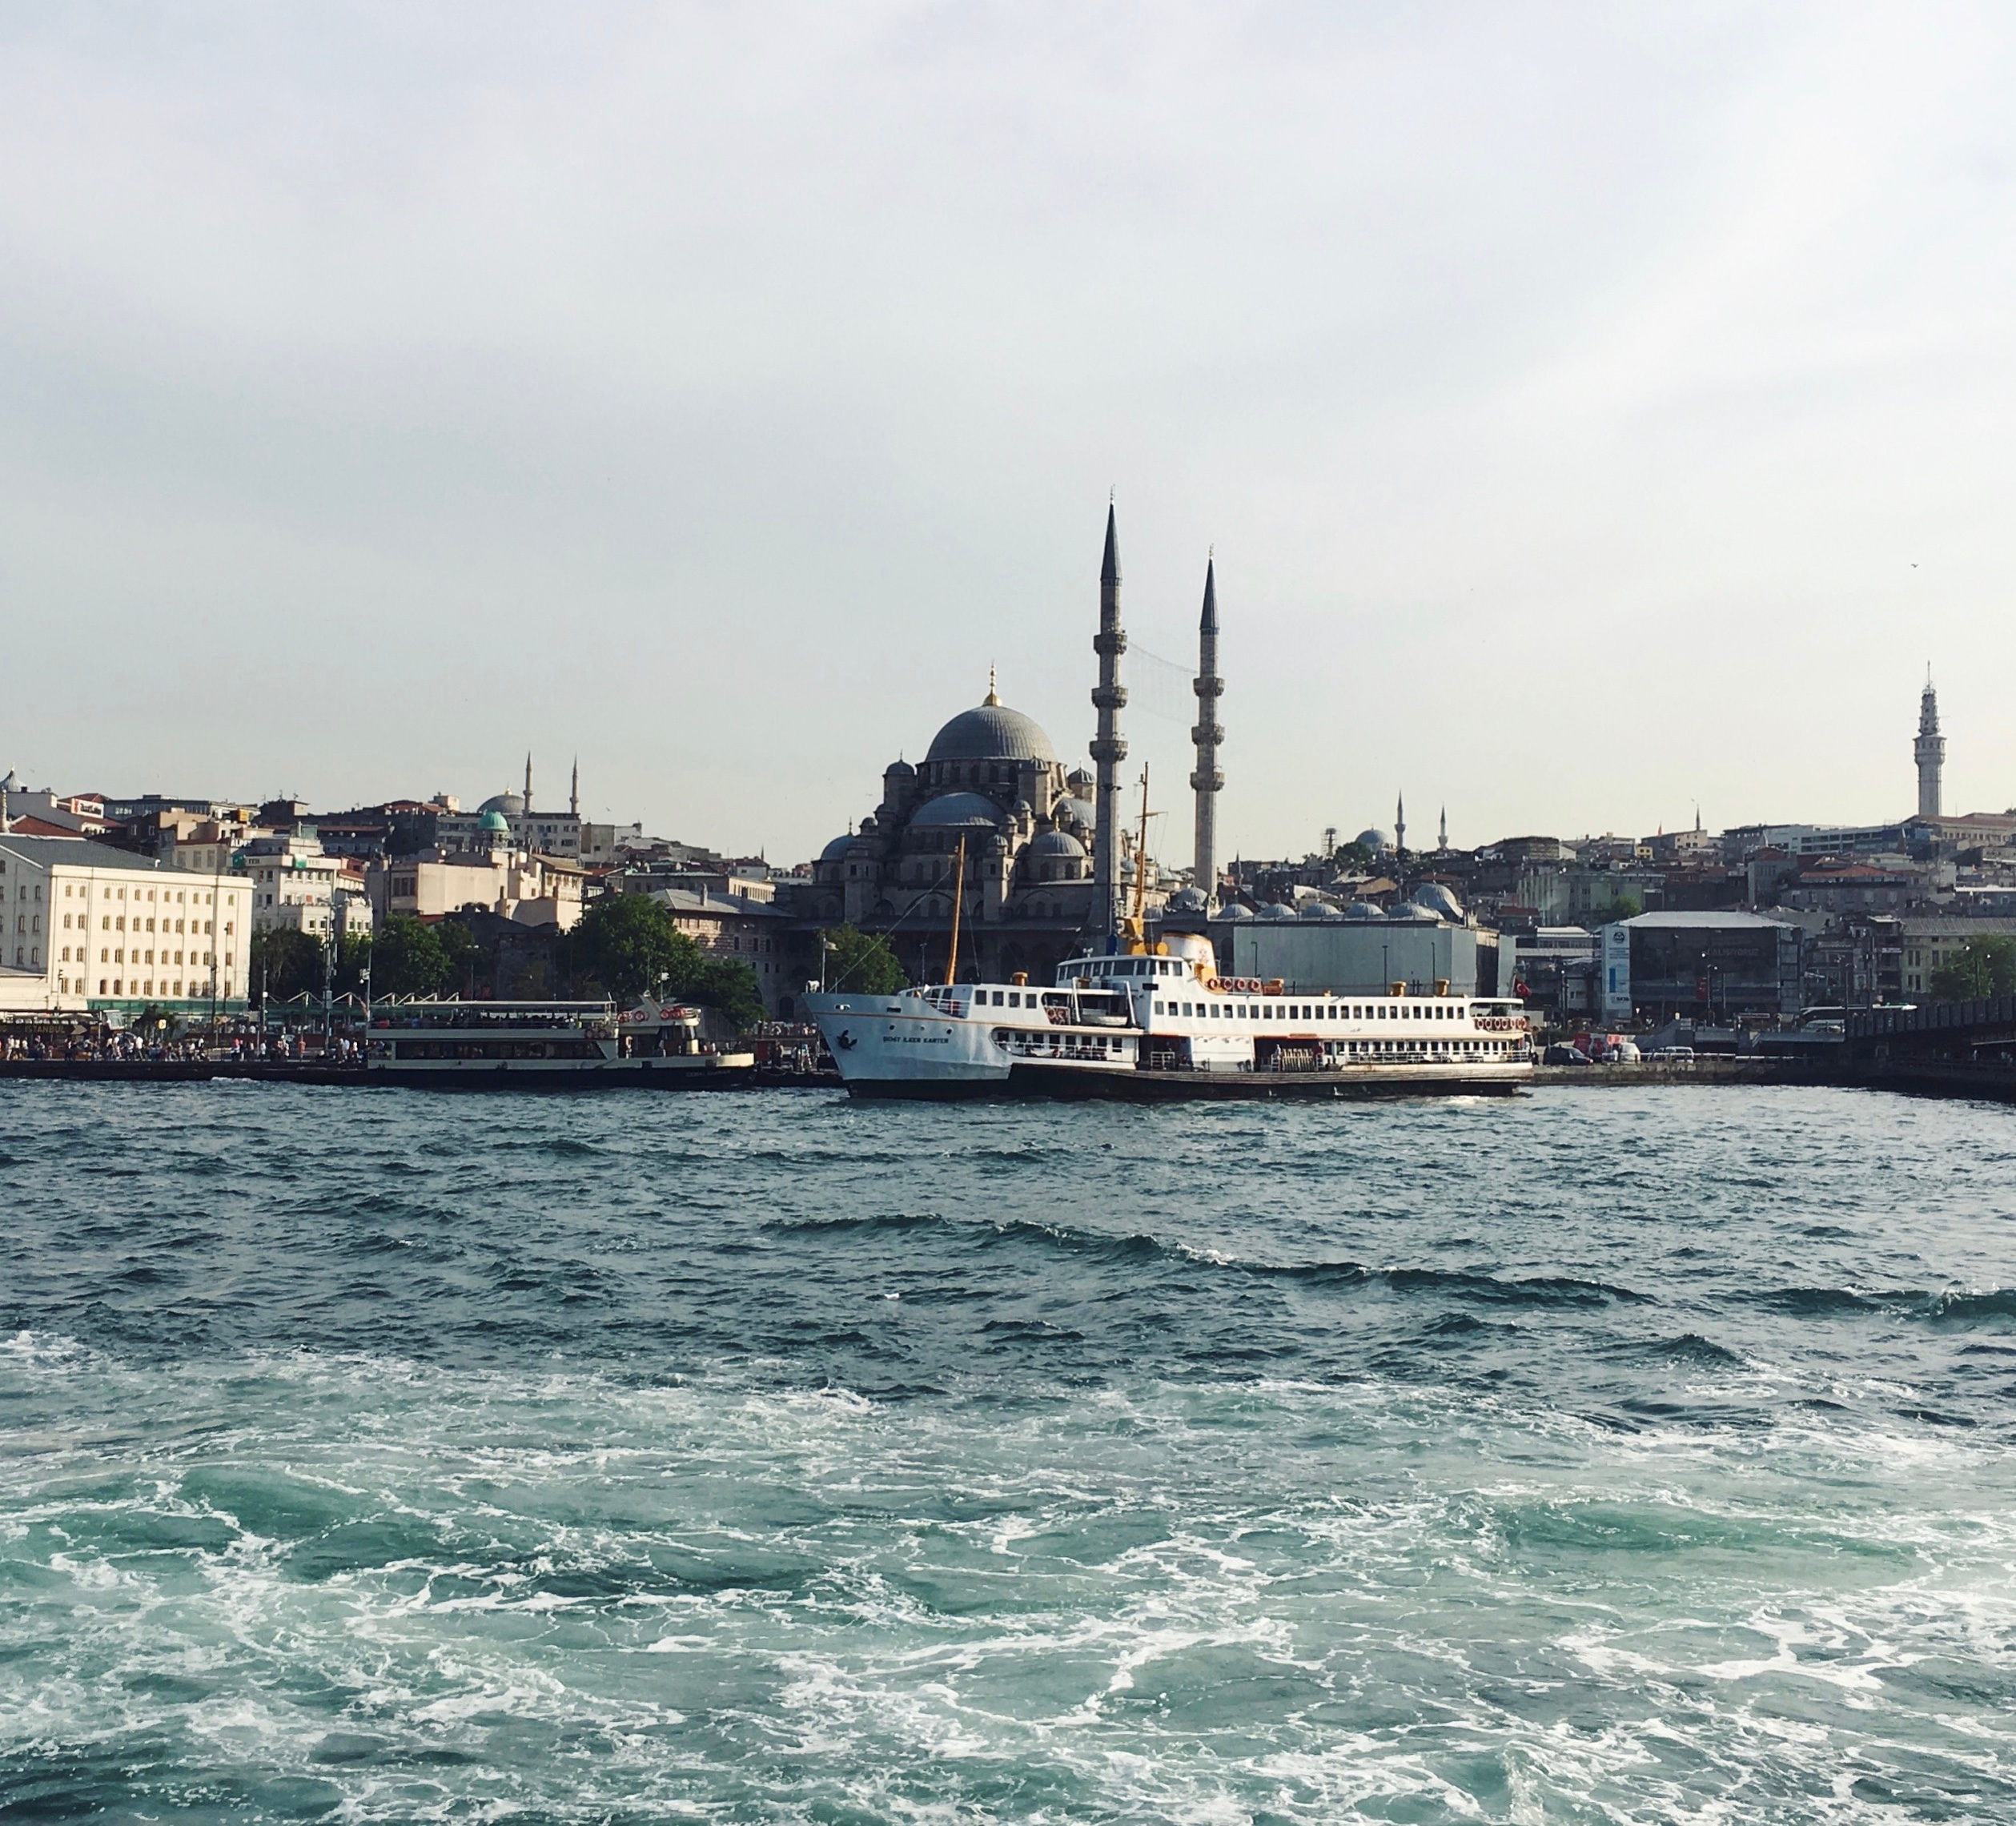
sea, coast, boat, ship, vehicle, yacht, bay, harbor, port, ferry, sail, channel, watercraft, passenger ship